Hawkins Field

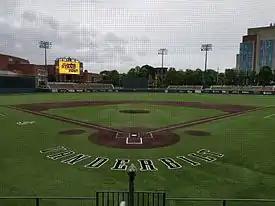
View of Hawkins Field from Home Plate

In 2006, a complex including a locker room, offices, and a weight room was added along the third base line.